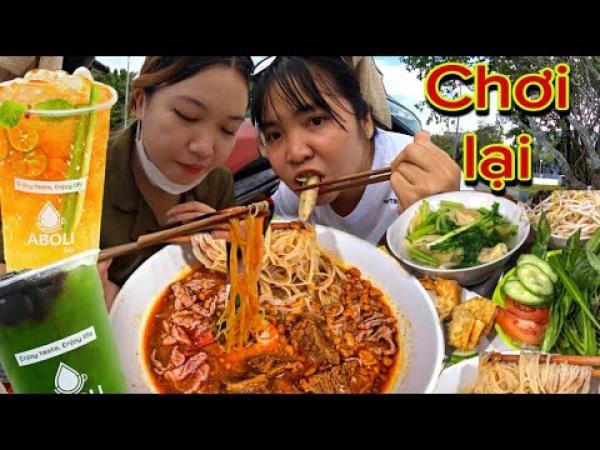
hai cô gái đang ăn một bát mì